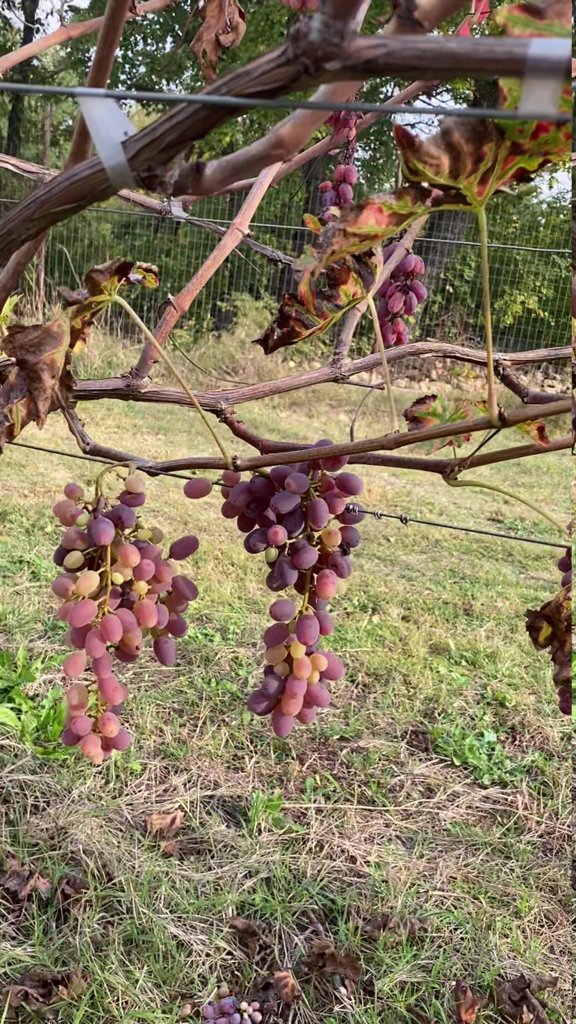
Berries visible: 142
Grape clusters: 4